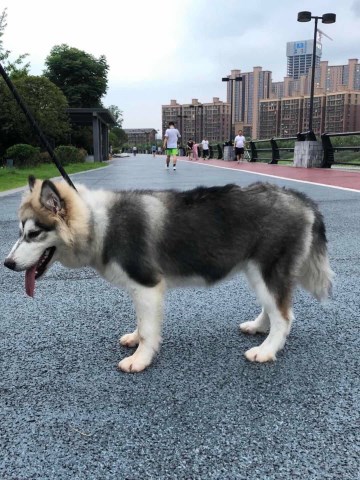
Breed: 1324-n000004-malamute